Qingdao

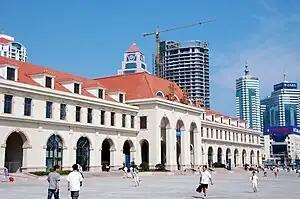
Qingdao railway station

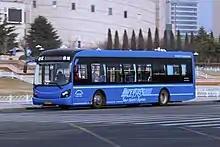
A Qingdao bus

In recent years, an important region in Eastern China, Shandong Province has seen substantial change in its economic landscape. Much of this development has been concentrated in Qingdao. Qingdao has seen rapid development. With an annual growth rate of 18.9 percent in 2006, the city's GDP reached 42.3 billion, ranking first in Shandong Province and tenth out of China's top 20 cities. GDP per capita comprised CN¥52,895 (US$7,616) in 2008. The GDP has grown steadily at an average pace of 16% annually.